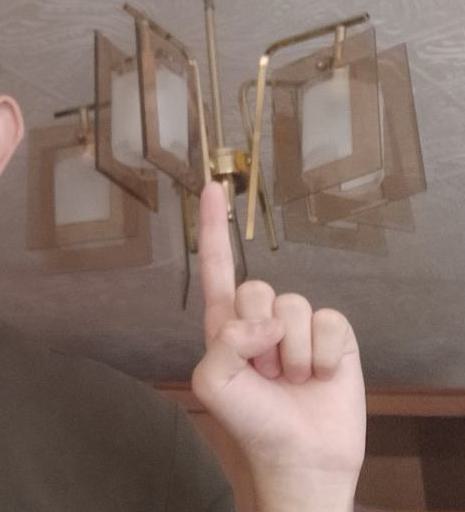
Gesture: one